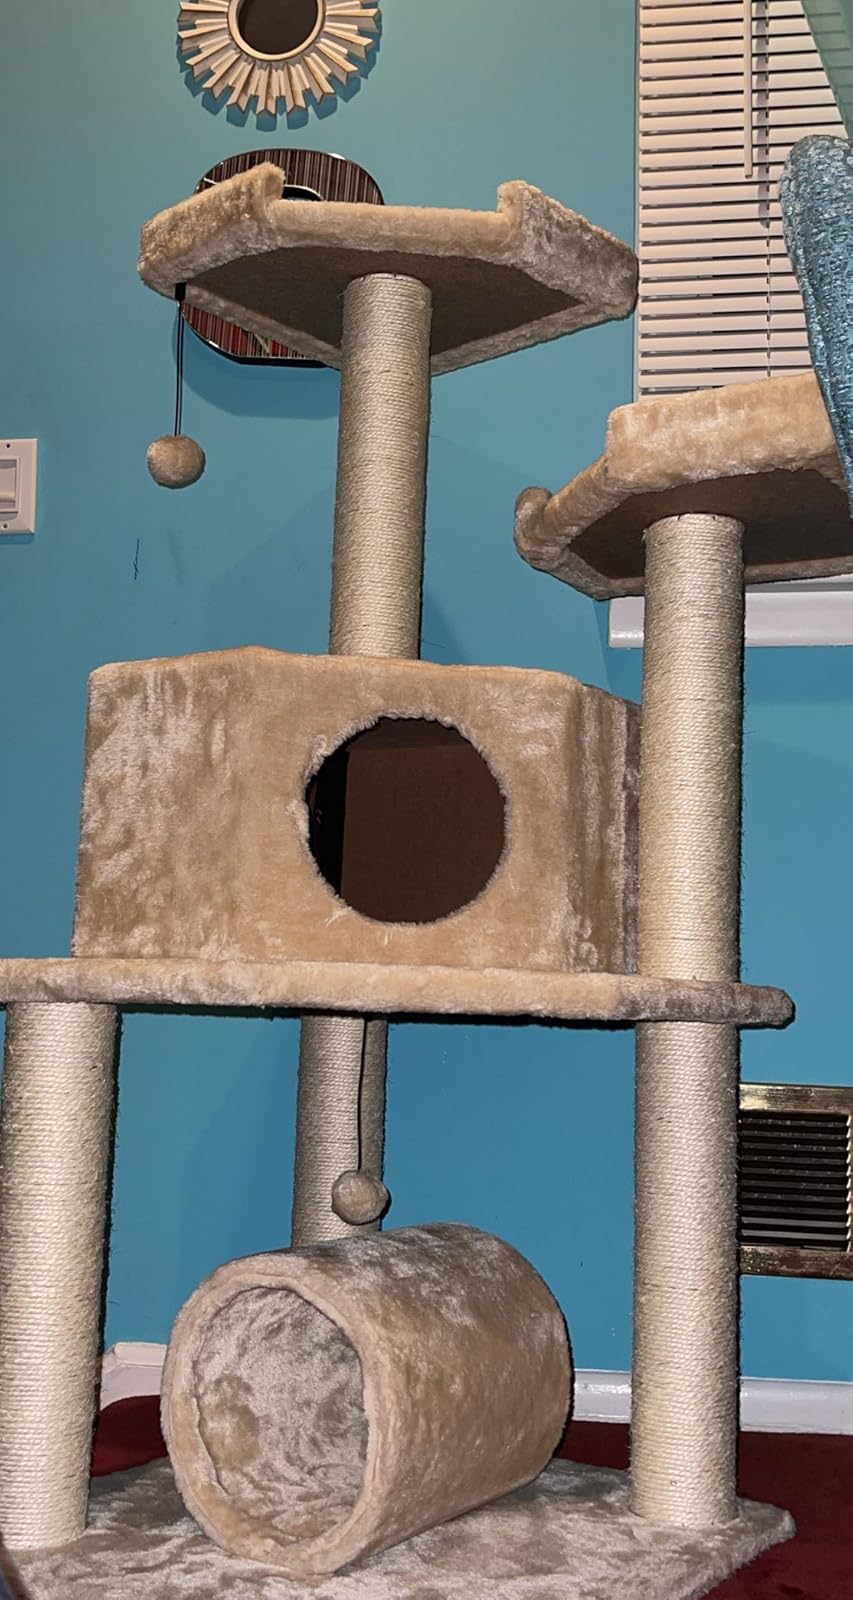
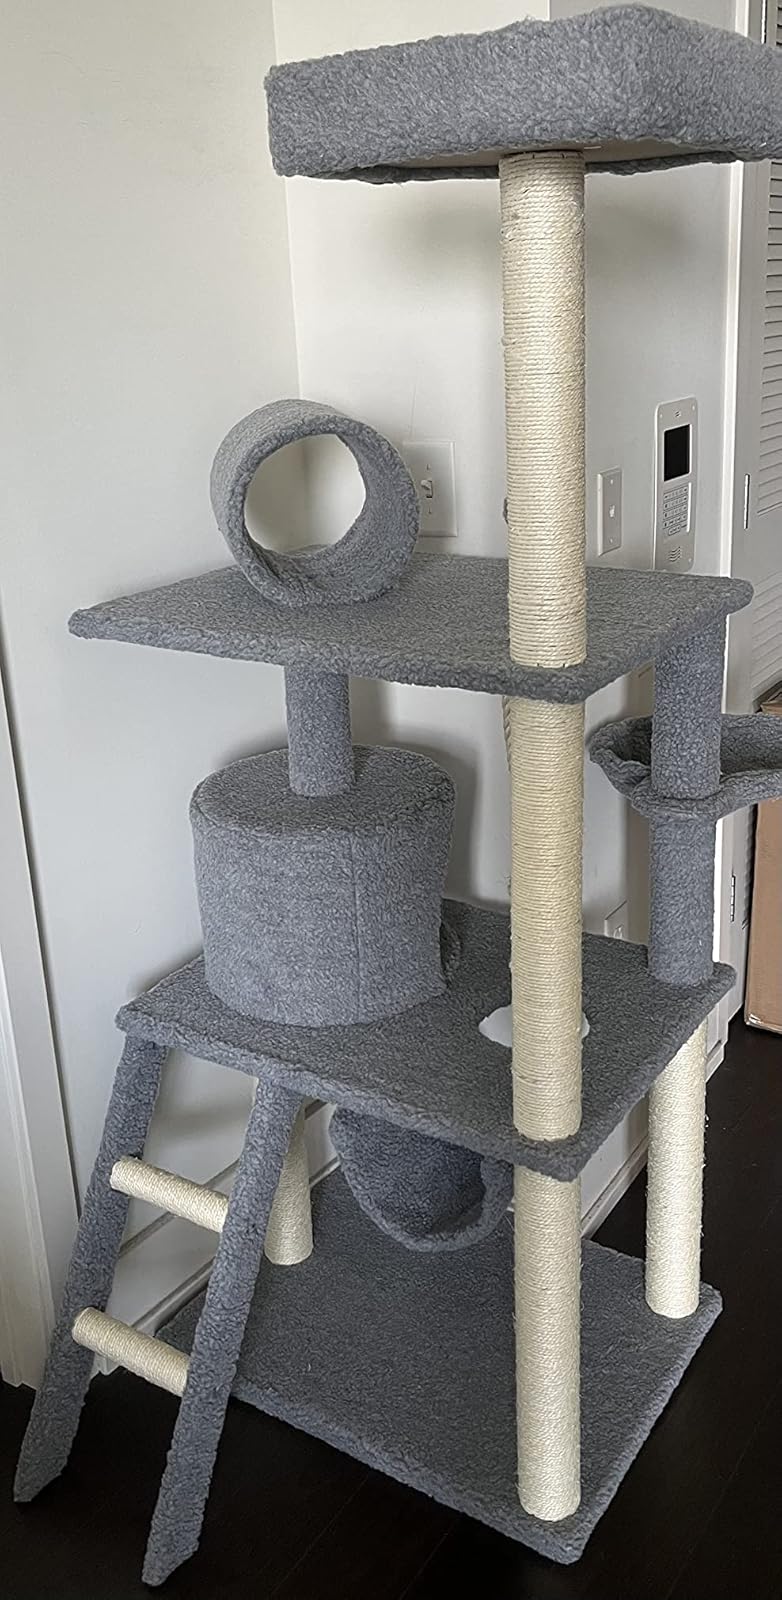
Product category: items_cat tree
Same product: no